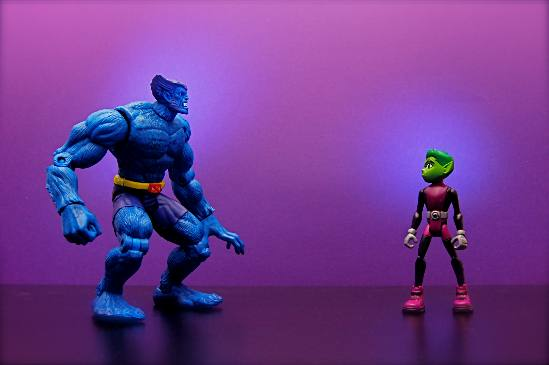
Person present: Yes